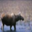
Label: deer